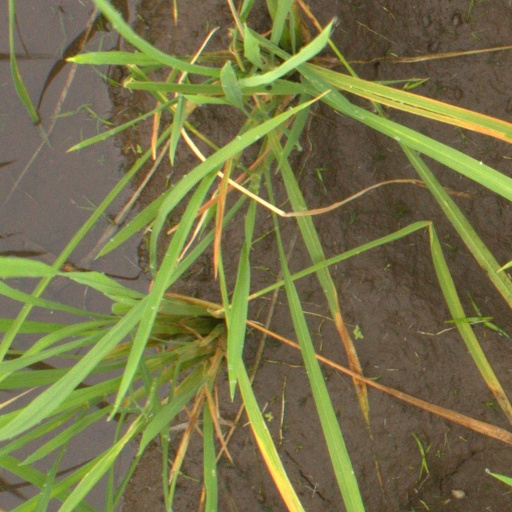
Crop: rice